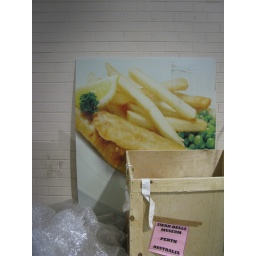
giant fish and chips pic...i want it in my house